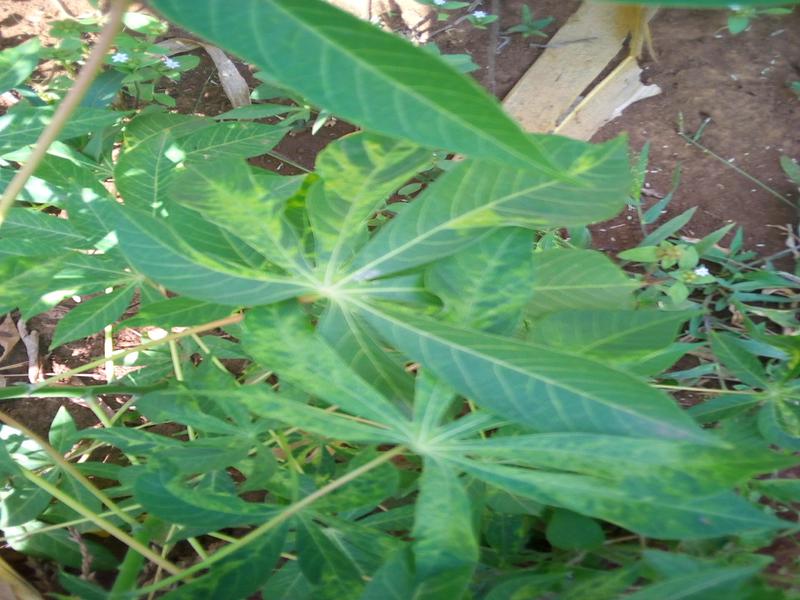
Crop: cassava
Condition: mosaic_disease